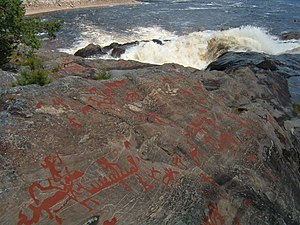
Norrland / Historie / Stenalder (indtil 1700 f.Kr.)
Helleristninger från yngre stenalder og ældre bronzealder ved Nämforsen i Ångermanland.
Norrland er den nordligste og arealmæssigt største af Sveriges tre landsdele, og landsdelen består af fem län: Gävleborgs län, Jämtlands län, Västernorrlands län, Västerbottens län og Norrbottens län. Landsdelen er traditionelt blevet defineret som bestående af ni landskaber: Gästrikland, Hälsingland, Härjedalen, Jämtland, Medelpad, Ångermanland, Västerbotten, Norrbotten og Lappland. Norrland har et areal på 242.735 km², hvilket udgør 59,6% af Sveriges areal. Indbyggertallet er 1.175.039, hvilket blot udgør ca. 12% af landets befolkning, hvilket også afspejles i Norrlands lave befolkningstæthed på ca. 4,8 indbyggere pr. km². I Norrland findes to af Sveriges minoritetsgrupper, samer og tornedalingar.